Ganoga Lake

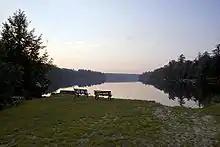
Grass and gravel lawn in the foreground, with a pair of benches on a shoreline in the center. In the background is a smooth lake surrounded by trees under a dusk sky.

Ganoga Lake is a natural spring-fed lake just west of Pennsylvania Route 487 in southern Colley Township in southeastern Sullivan County, Pennsylvania. It is near the meeting point of Sullivan, Columbia and Luzerne counties, and is less than northwest of Ricketts Glen State Park. Ganoga Lake is on the Allegheny Plateau at an elevation of . William Reynolds Ricketts, who owned the lake in the first half of the 20th century, claimed it was the highest lake in the United States east of the Rocky Mountains; Petrillo repeats this in his history of the region, "Ghost Towns of North Mountain". While the United States Geological Survey Geographic Names Information System identifies Ganoga Lake as the second highest in Pennsylvania (after Siebert Lake in Somerset County, at ), the Pennsylvania Audubon Society says Ganoga Lake is "the highest elevation natural lake in Pennsylvania".